Forbes Burnham

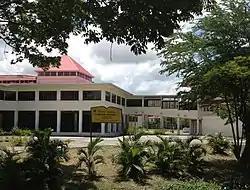
Queen's college, which Burnham attended and where he later worked as an assistant master

Burnham was born in Kitty, a suburb of Georgetown, Demerara County, British Guiana, as one of three or four (Olga, Freddie, Jessica, and Flora) children. His parents were James Ethelbert Burnham, a schoolmaster, and Rachel Abigail Sampson, and he grew up in an Afro-Guyanese, Methodist household. Burnham's father had his roots in a slave family from Barbados, and his family name came from the surname of the plantation owner. On the abolition of slavery, Burnham's ancestor migrated to British Guiana.